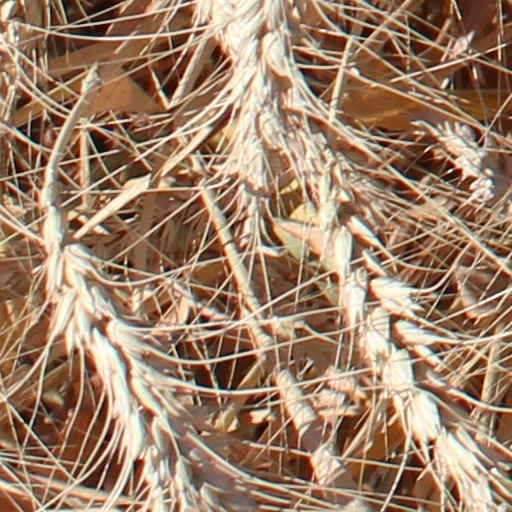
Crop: wheat